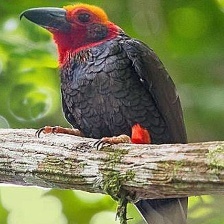
Species: BORNEAN BRISTLEHEAD
Scientific name: PITYRIASIS GYMNOCEPHALA